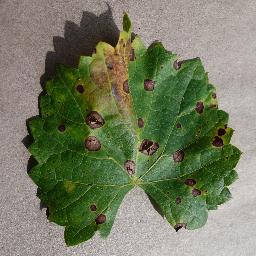
Label: Grape___Black_rot